Luis Mosquera (Colombian footballer)

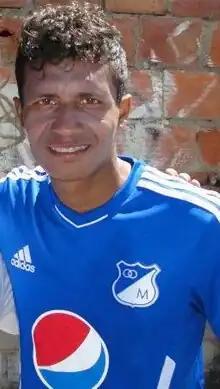
Mosquera with Millonarios in January 2012

Luis Hernán Mosquera (born 25 May 1989) is a Colombian professional footballer who plays as midfielder for Millonarios.